Worms Revolution

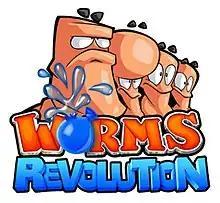
An early version of the game's logo

Worms Revolution is a 2D artillery turn-based tactics video game developed by Team17 and is part of the "Worms" series. It was released on PlayStation 3, Windows via Steam and Xbox 360 in October 2012. An OS X version was released on June 6, 2013. A PlayStation Vita version including all three previously released downloadable packs and titled Worms Revolution Extreme was released on October 8, 2013. This version of the game was included as part of a promotional bundle alongside the PlayStation TV system. Like previous games in the series, gameplay is 2D and turn-based, but it is rendered with a new 3D engine. There are both single player and multiplayer modes with up to four players online or local hotseat.